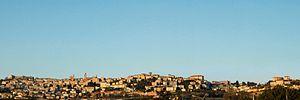
Castelfidardo est une commune italienne d'environ 18 600 habitants, située dans la province d'Ancône, dans la région Marches, en Italie centrale.